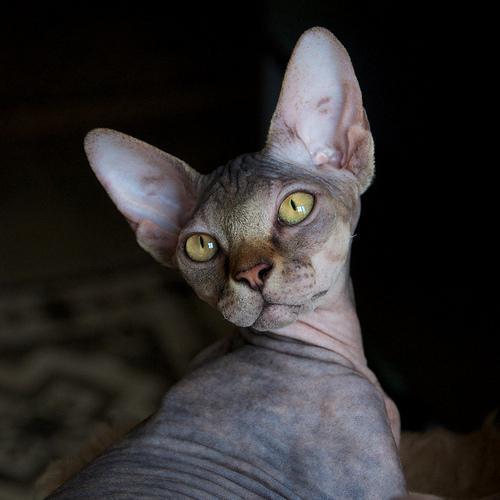
Sphynx